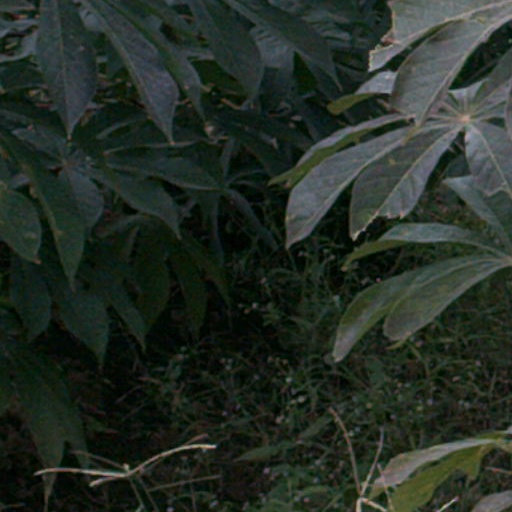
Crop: cassava